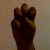
The image shows a hand gesture representing the letter 'E' in Indian Sign Language.